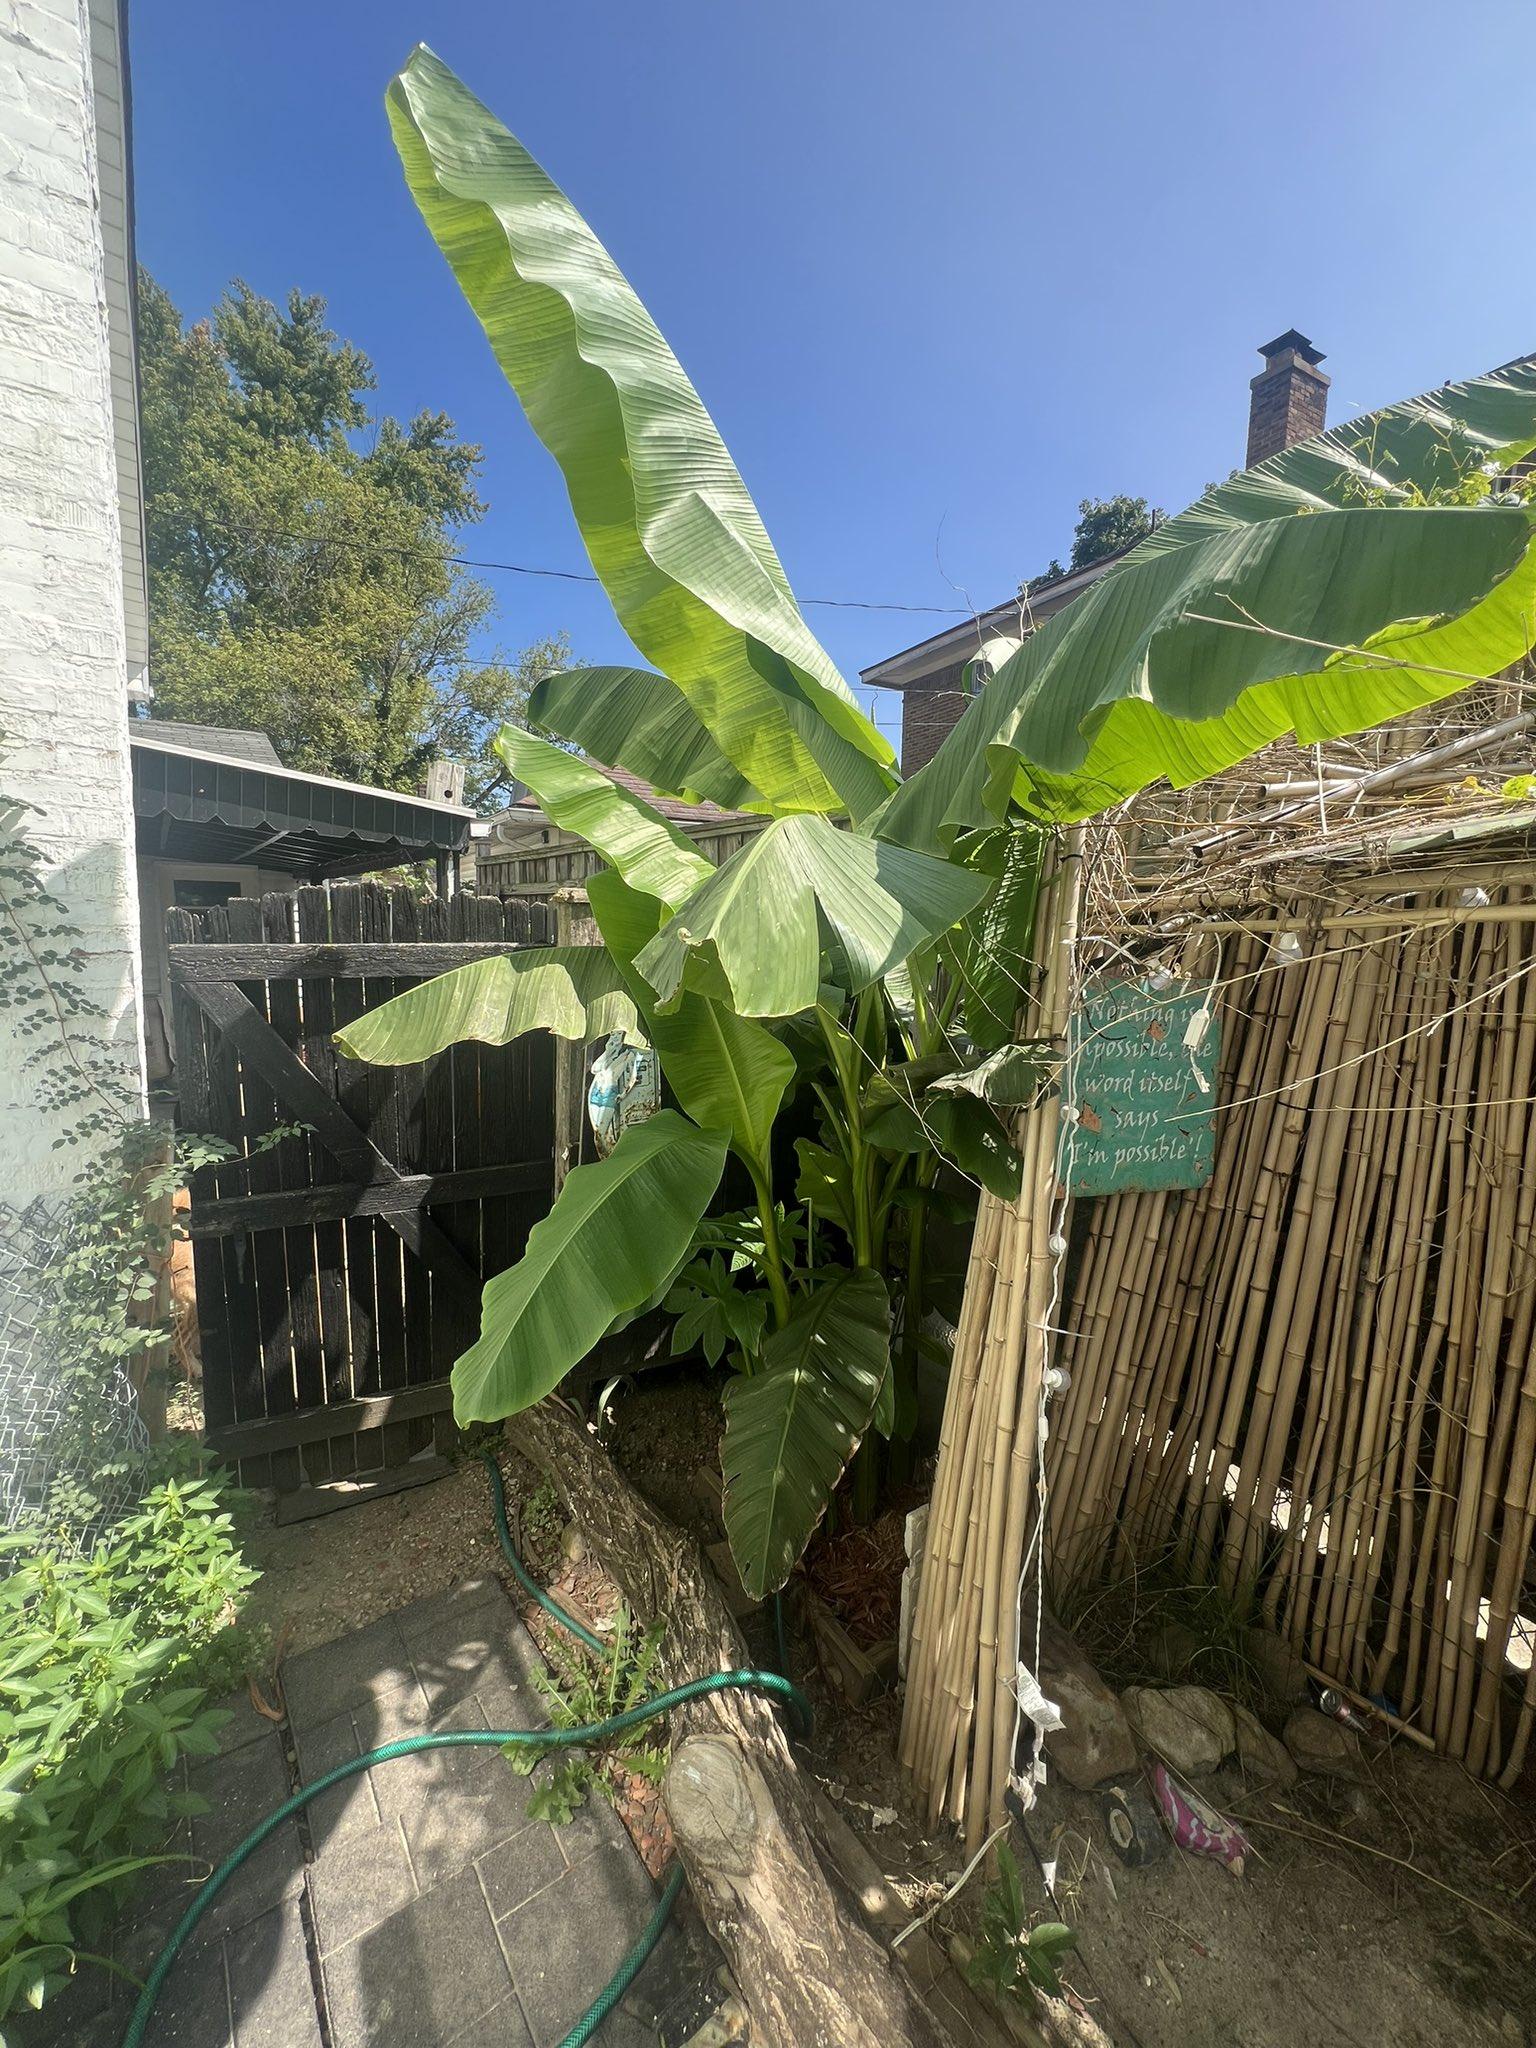
Migomba mirefu na mifupi iliyojikusanya sehemu moja ikiwa imeota ndani ya uzio uliotengenezwa kwa mianzi, migomba hiyo hutoa mikungu mikubwa iliyo na ndizi ambazo hupelekwa masokoni kwa ajili ya kuuzwa.